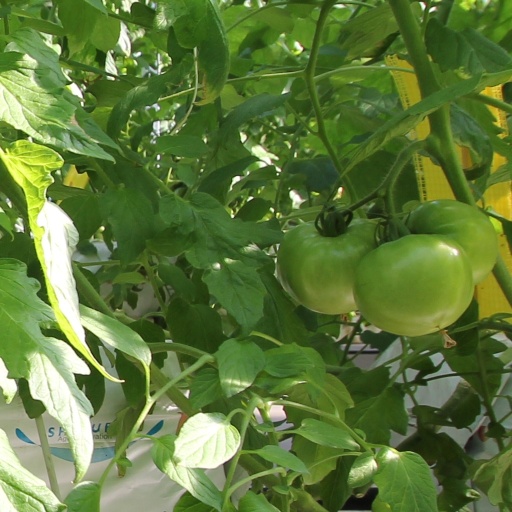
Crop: tomato